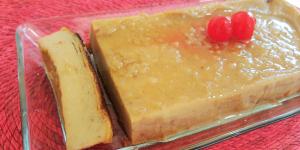
pudin de magdalenas